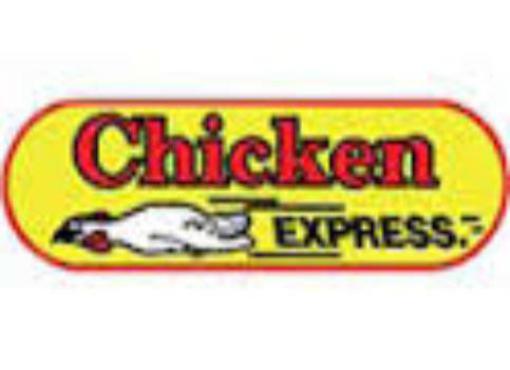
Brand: chicken express
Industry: Food